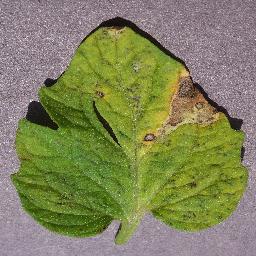
Label: Tomato___Septoria_leaf_spot